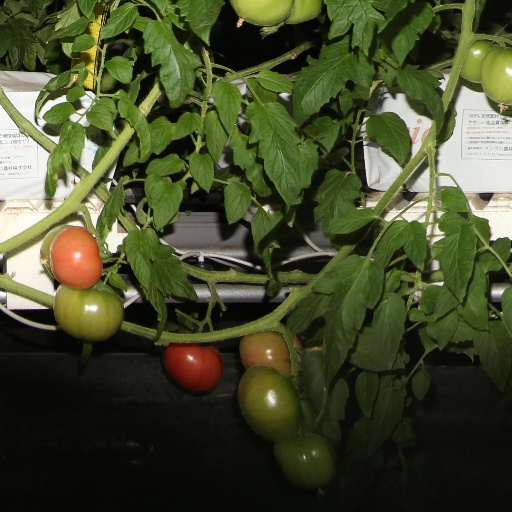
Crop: tomato